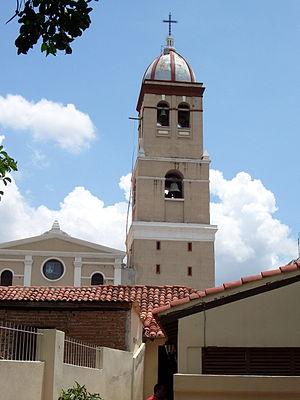
Le diocèse de Santísimo Salvador de Bayamo y Manzanillo est un diocèse de l'Église catholique situé à Cuba. Il fait partie de la province ecclésiastique de Santiago de Cuba.